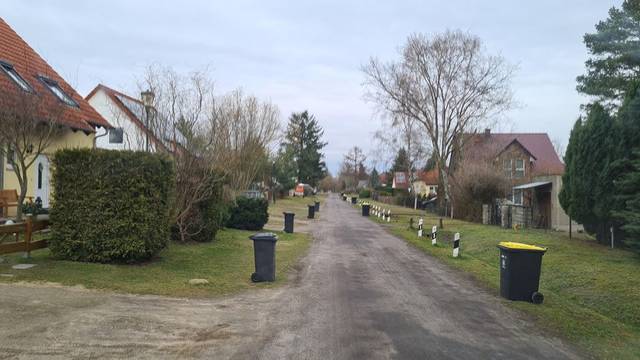
Region: Germany
Coordinates: 52.678, 13.287